Abdullahi Sadiq

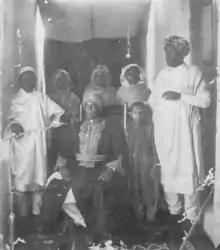
Abdullahi Sadiq (standing far right) and family with Lij Iyasu of Ethiopia (sitting)

He became land administrator in Harar under governor Ras Makonnen in 1889 but was suspended a year later. He then became Prince of Overseers and or Commerce which also brought him to the United States of America in 1905. In 1905 he was leader of the envoy representing emperor Menelik to the United States. In 1906 while visiting British India, he was subsequently arrested by British officers and detained in Zeila. Britain accused Abdullah of supplying weapons to the Dervish State.